New York City Emergency Management

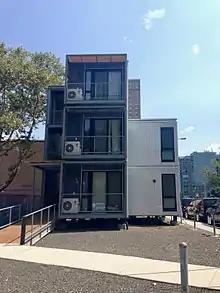
Modular post-disaster housing units

NYCEM has shipping container based modular temporary post-disaster housing units for evaluation next to its headquarters. The units were designed by Garrison Architects and can be stacked up to four stories high. The prototype building consists of a single bedroom top floor and two three-bedroom floors.